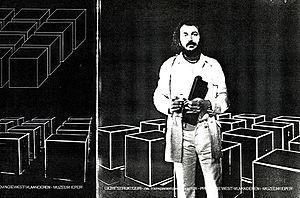
Mark Verstockt est un artiste contemporain belge à situer dans la tendance géométrique-constructiviste-minimaliste.